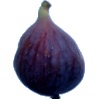
Label: fig